Elaine May

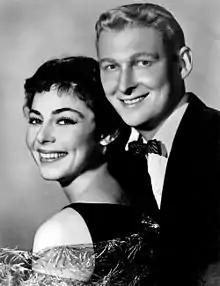

Audiences were still discovering May and Nichols in 1961, four years after they arrived. However, at the height of their fame, they decided to discontinue their act that year and took their careers in different directions: Nichols became a leading Broadway stage and film director; May became primarily a screenwriter and playwright, with some acting and directing. Among the reasons they decided to call it quits was that keeping their act fresh was becoming more difficult. Nichols explained: